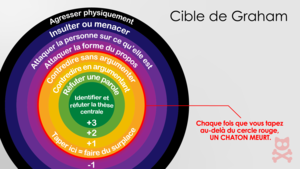
La ""Cible de Graham, ou l'art d'exprimer son désaccord""."
Nathan Uyttendaele, né à Bruxelles en Belgique, est un statisticien et vidéaste Web belge. Il est connu pour avoir cofondé la chaîne YouTube de vulgarisation scientifique « La statistique expliquée à mon chat » en 2016. En 2018, après la fin de cette dernière, il crée seul une nouvelle chaîne, « Chat sceptique ».